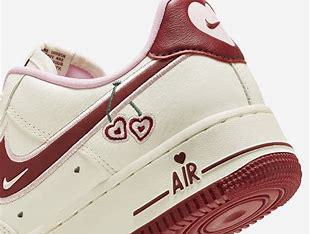
Brand: Nike
Model: Air Force 1